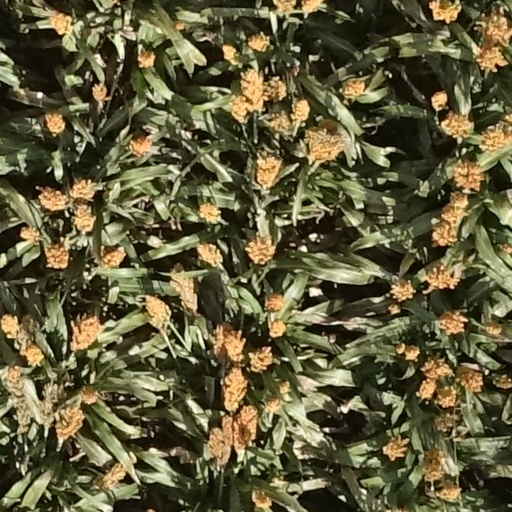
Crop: sorghum